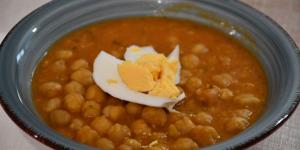
garbanzos a la catalana